Álvaro Vázquez

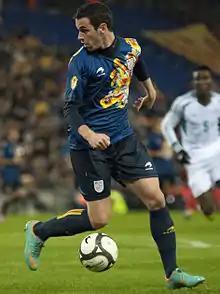
Vázquez playing for Catalonia in 2013

Álvaro Vázquez García (born 27 April 1991) is a Spanish professional footballer who plays as a striker for Tercera Federación club Badalona.